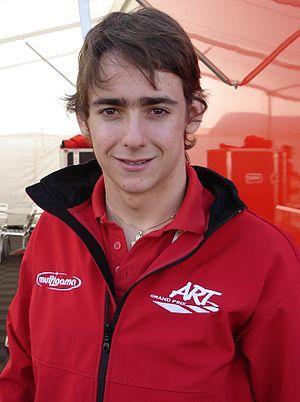
Le championnat du monde de Formule 1 2011, 62ᵉ édition du championnat du monde des pilotes, est remporté par Sebastian Vettel et par son écurie Red Bull Racing-Renault.